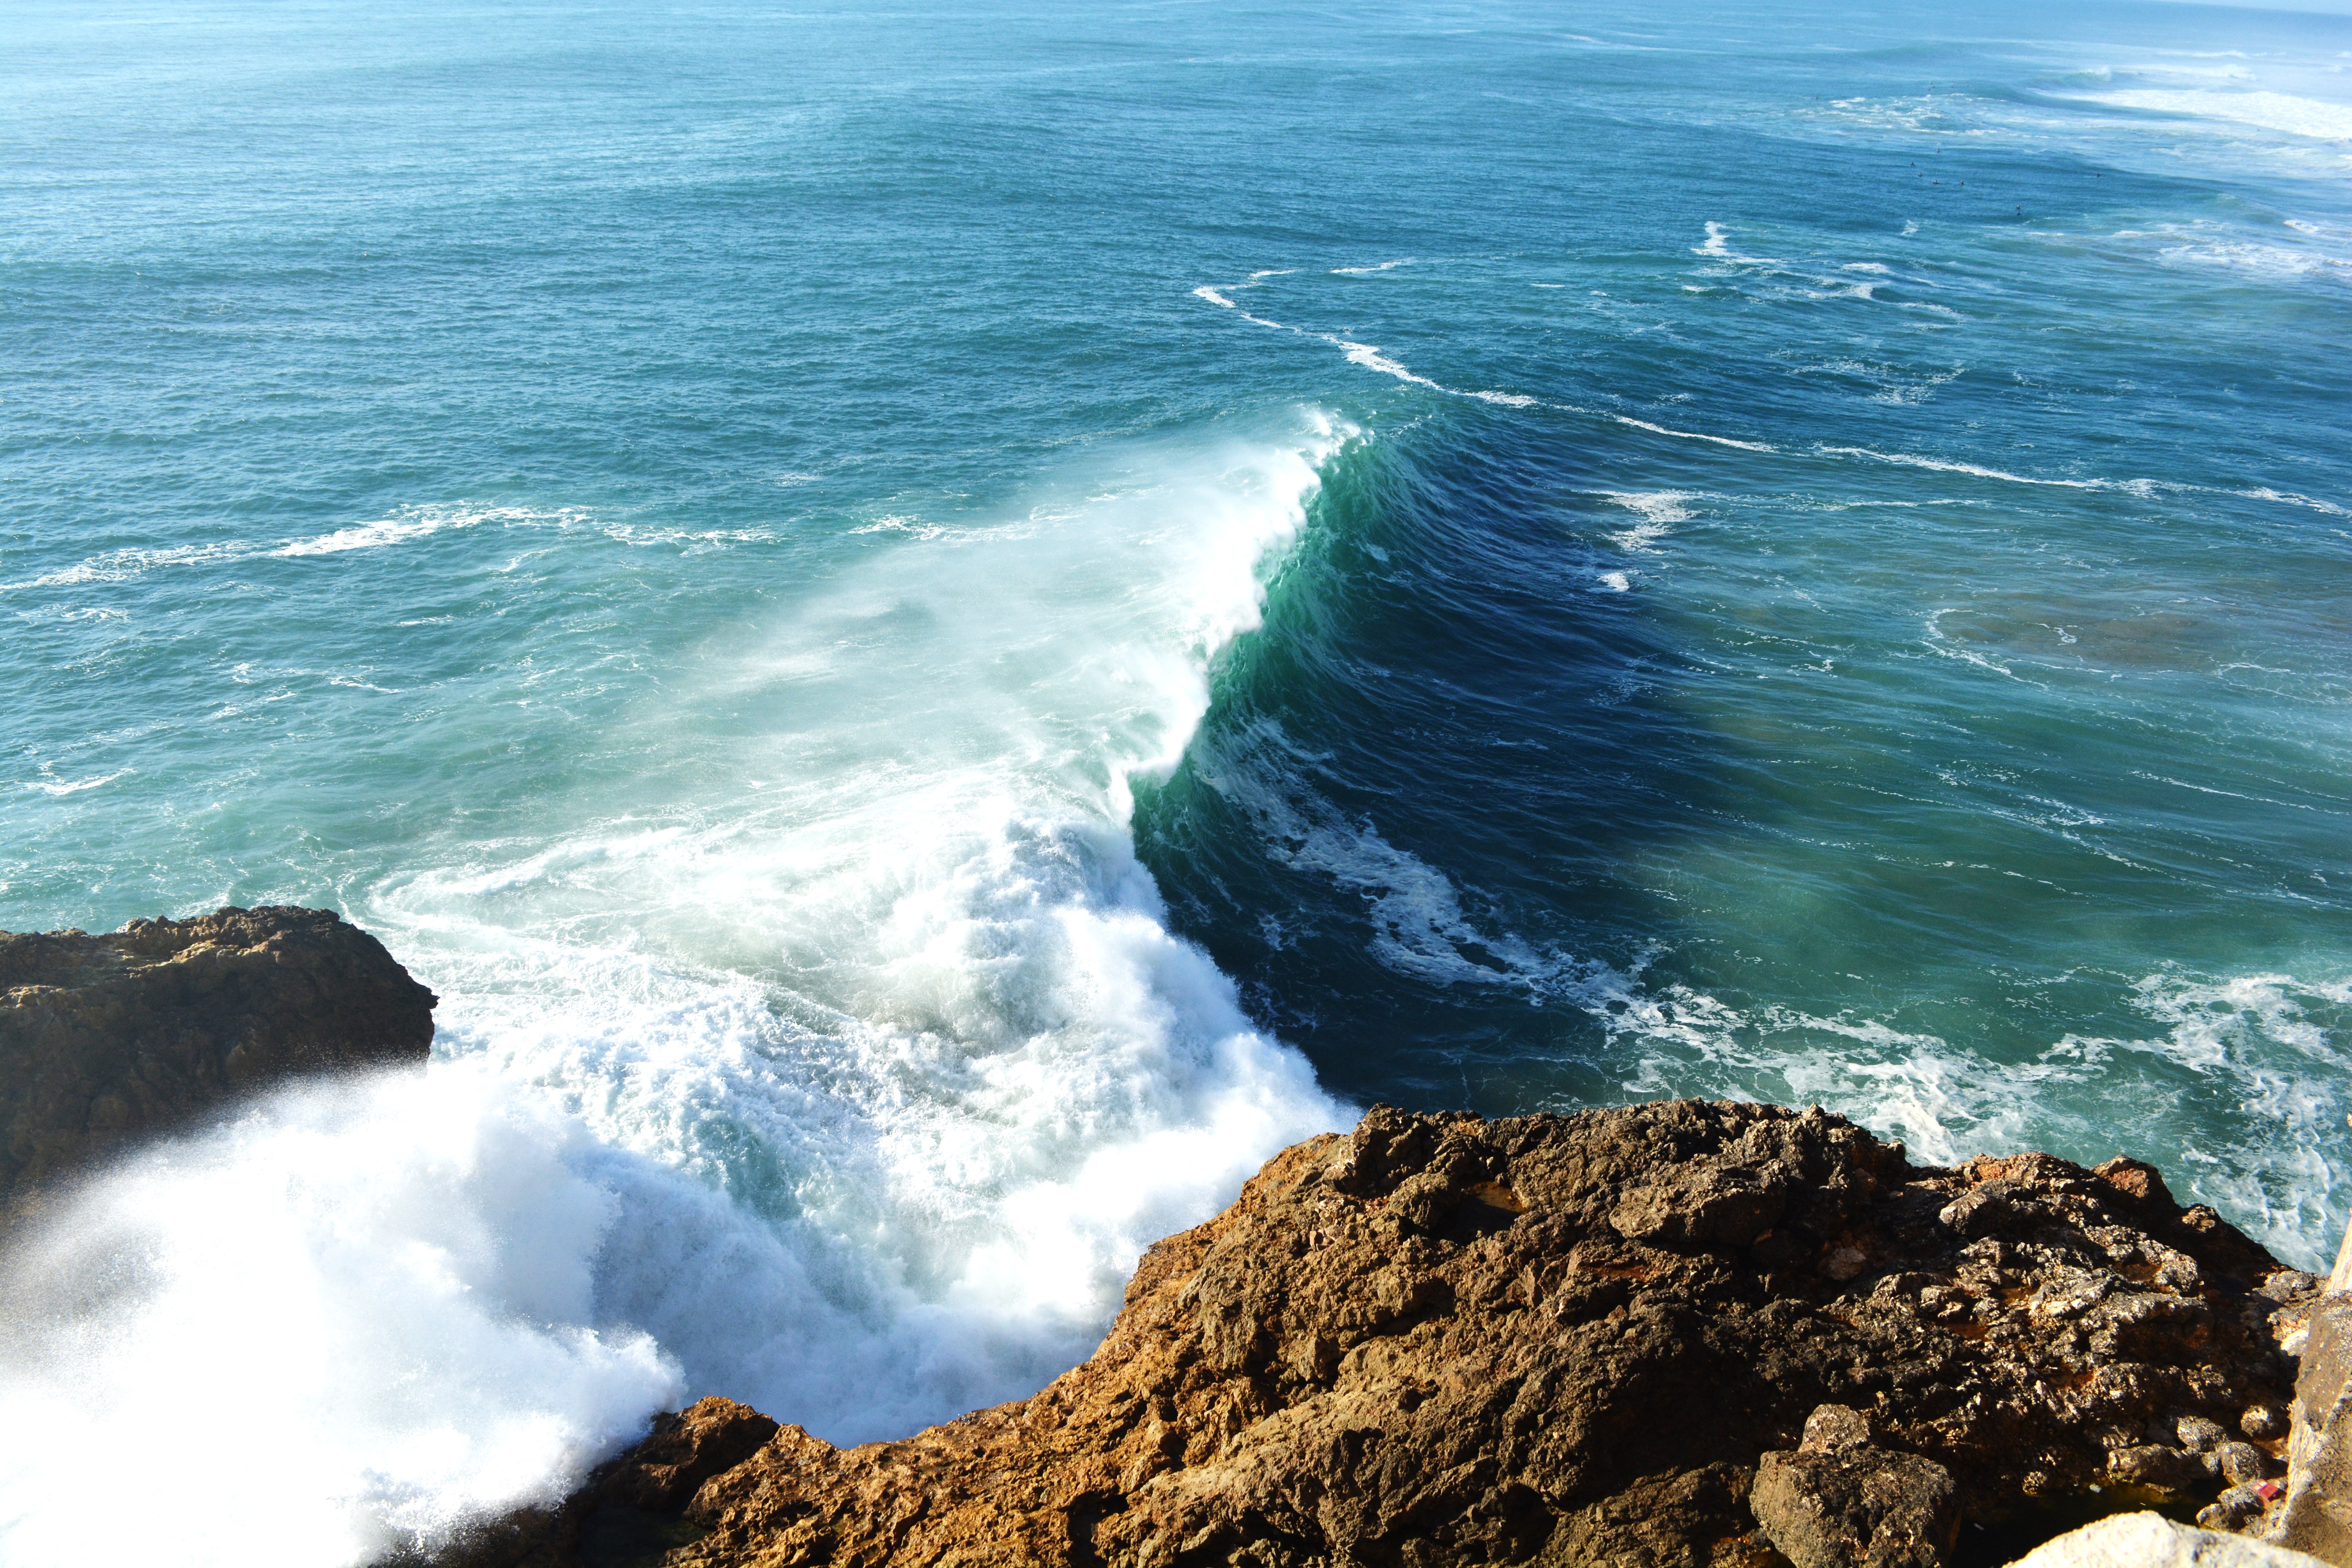
beach, sea, coast, water, rock, ocean, horizon, shore, wave, cliff, surf, cove, bay, terrain, material, body of water, waves, nazareth, mar, portugal, cape, islet, wind wave, gigantic waves, to surf